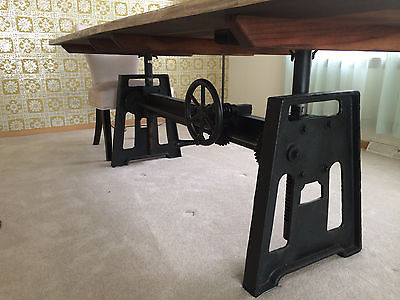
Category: table